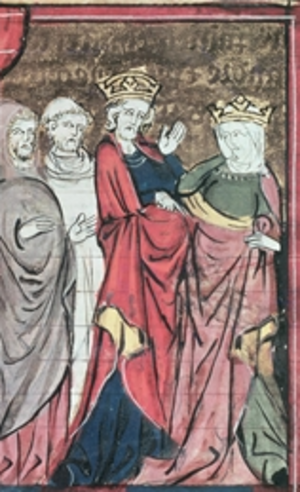
Répudiation d'Adélaïde de Montferrat
La reine de Jérusalem est l'épouse du roi de Jérusalem.
Adélaïde del Vasto est une comtesse sicilienne devenue reine de Jérusalem appartenant à la grande famille des Alérame. Elle est fille de Manfred, marquis de Savone et d'Agnès de Vermandois. Elle est la nièce de Boniface del Vasto, marquis de Savone. Ses frères sont ancêtres des marquis de Saluces, Savone, Ceva et Lancia.